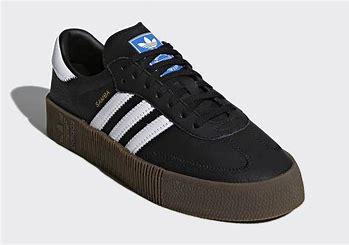
Brand: Adidas
Model: Sambarose